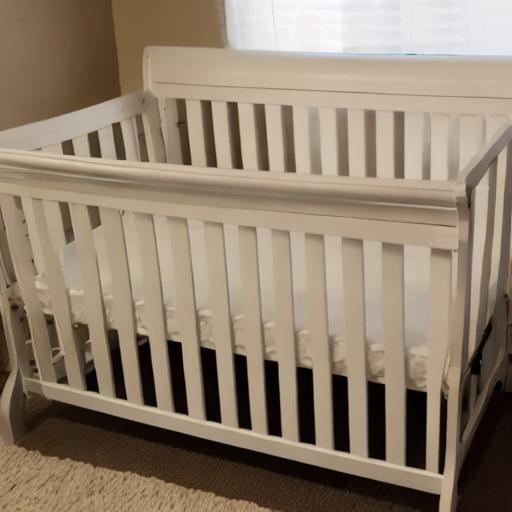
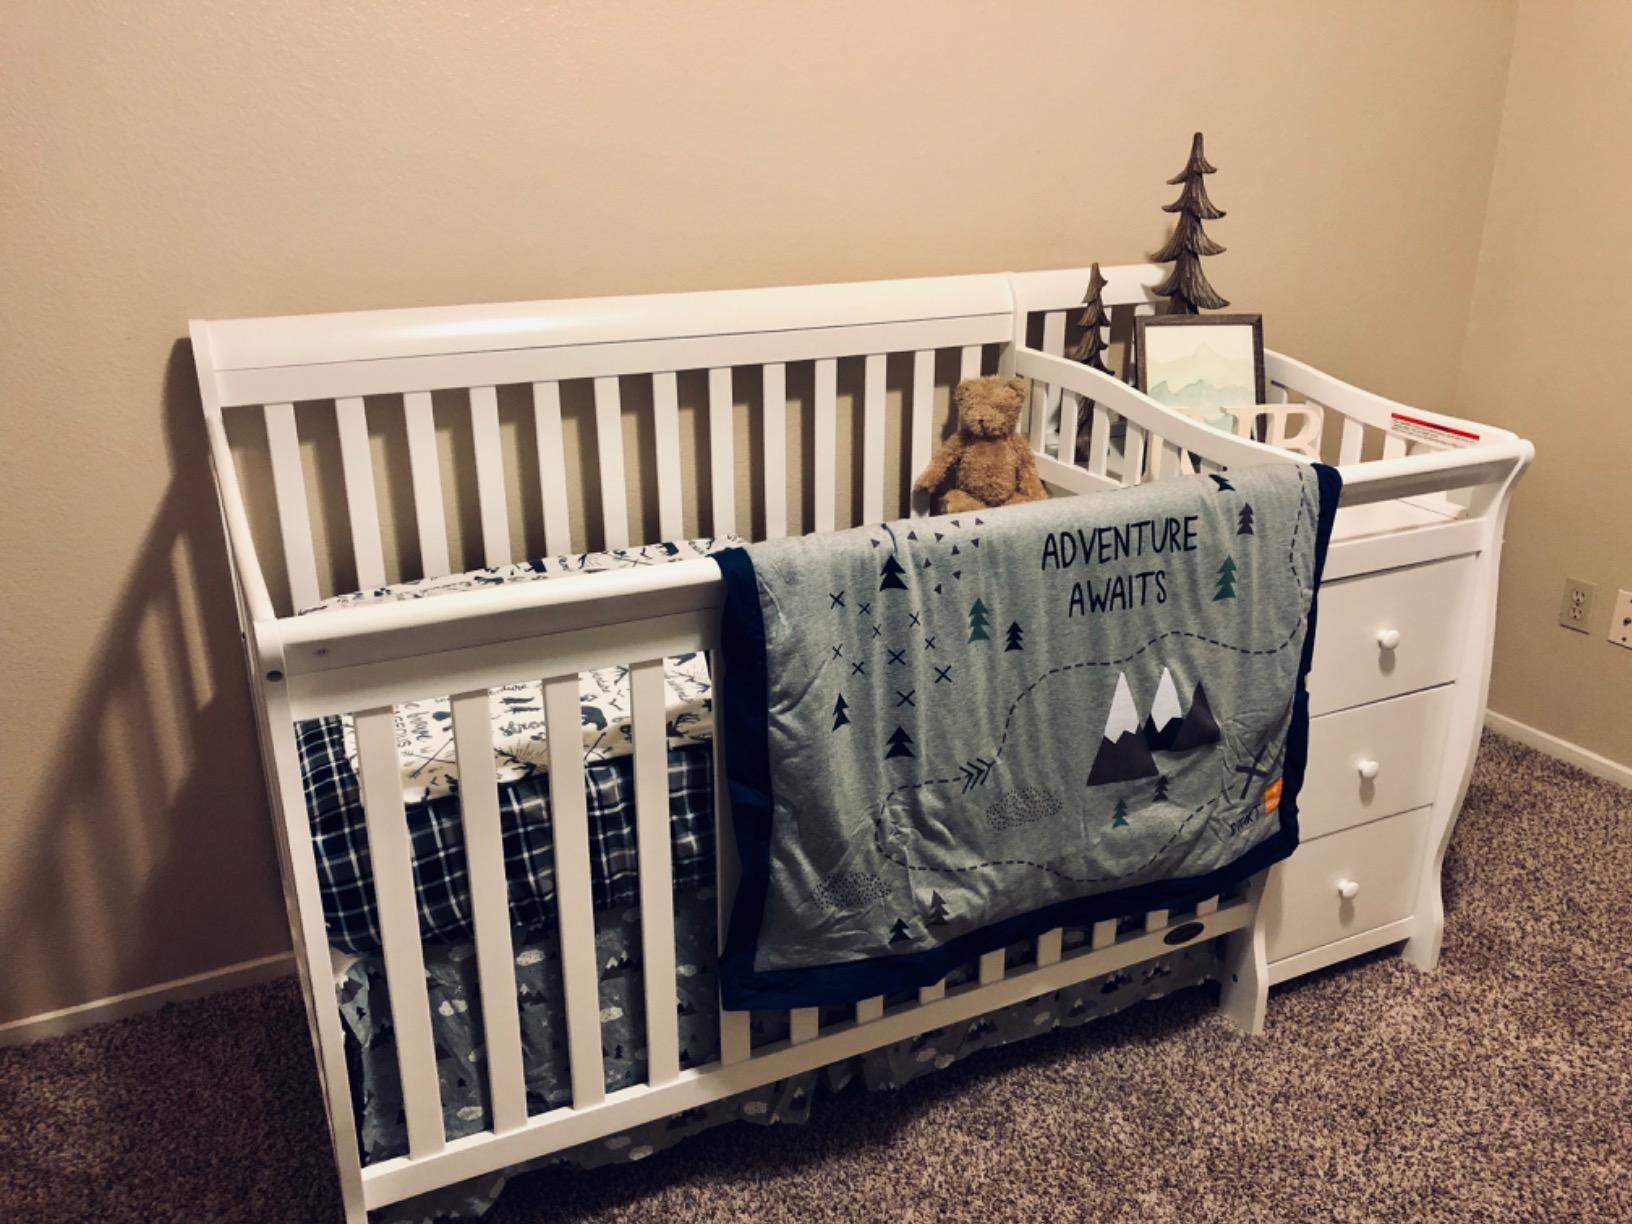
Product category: products_crib
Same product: no